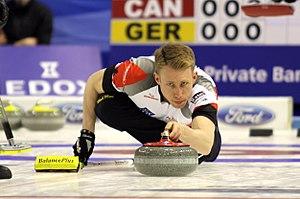
Marc Kennedy (CAN).